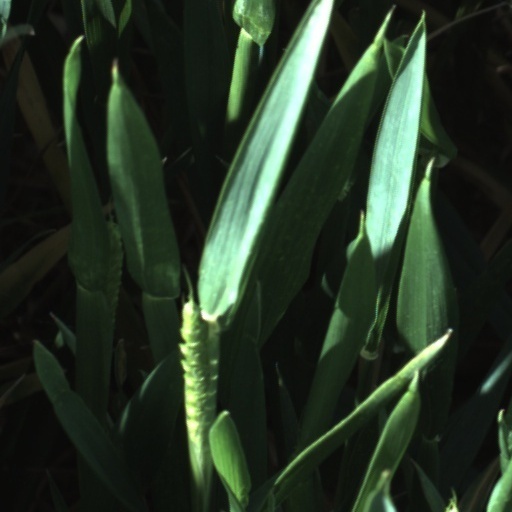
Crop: wheat